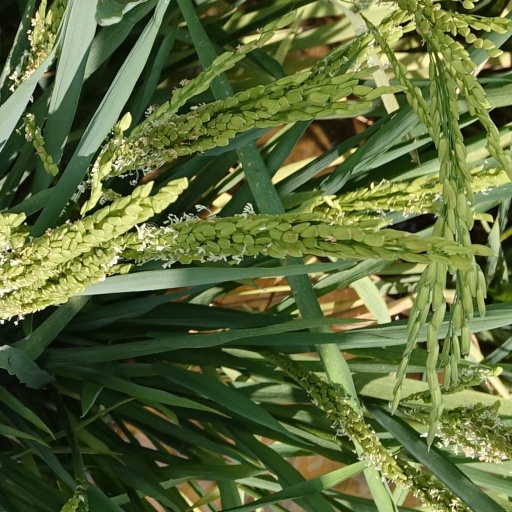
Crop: rice